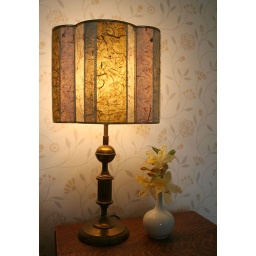
Stitched paper half lampshade on antique brass base by Sarah Walker ArtShades.